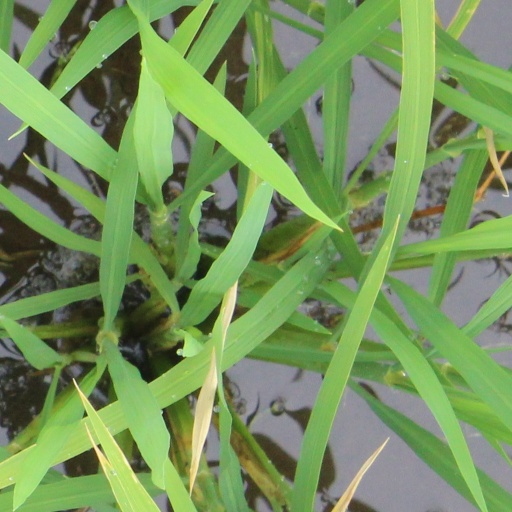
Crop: rice